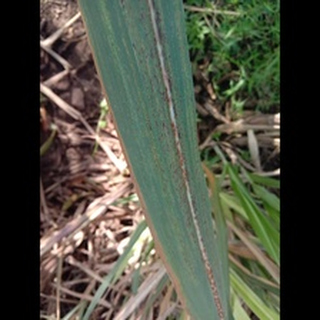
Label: sugarcane_rust